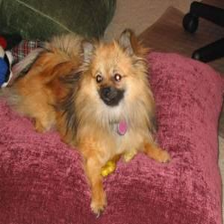
Species: dog
Breed: pomeranian